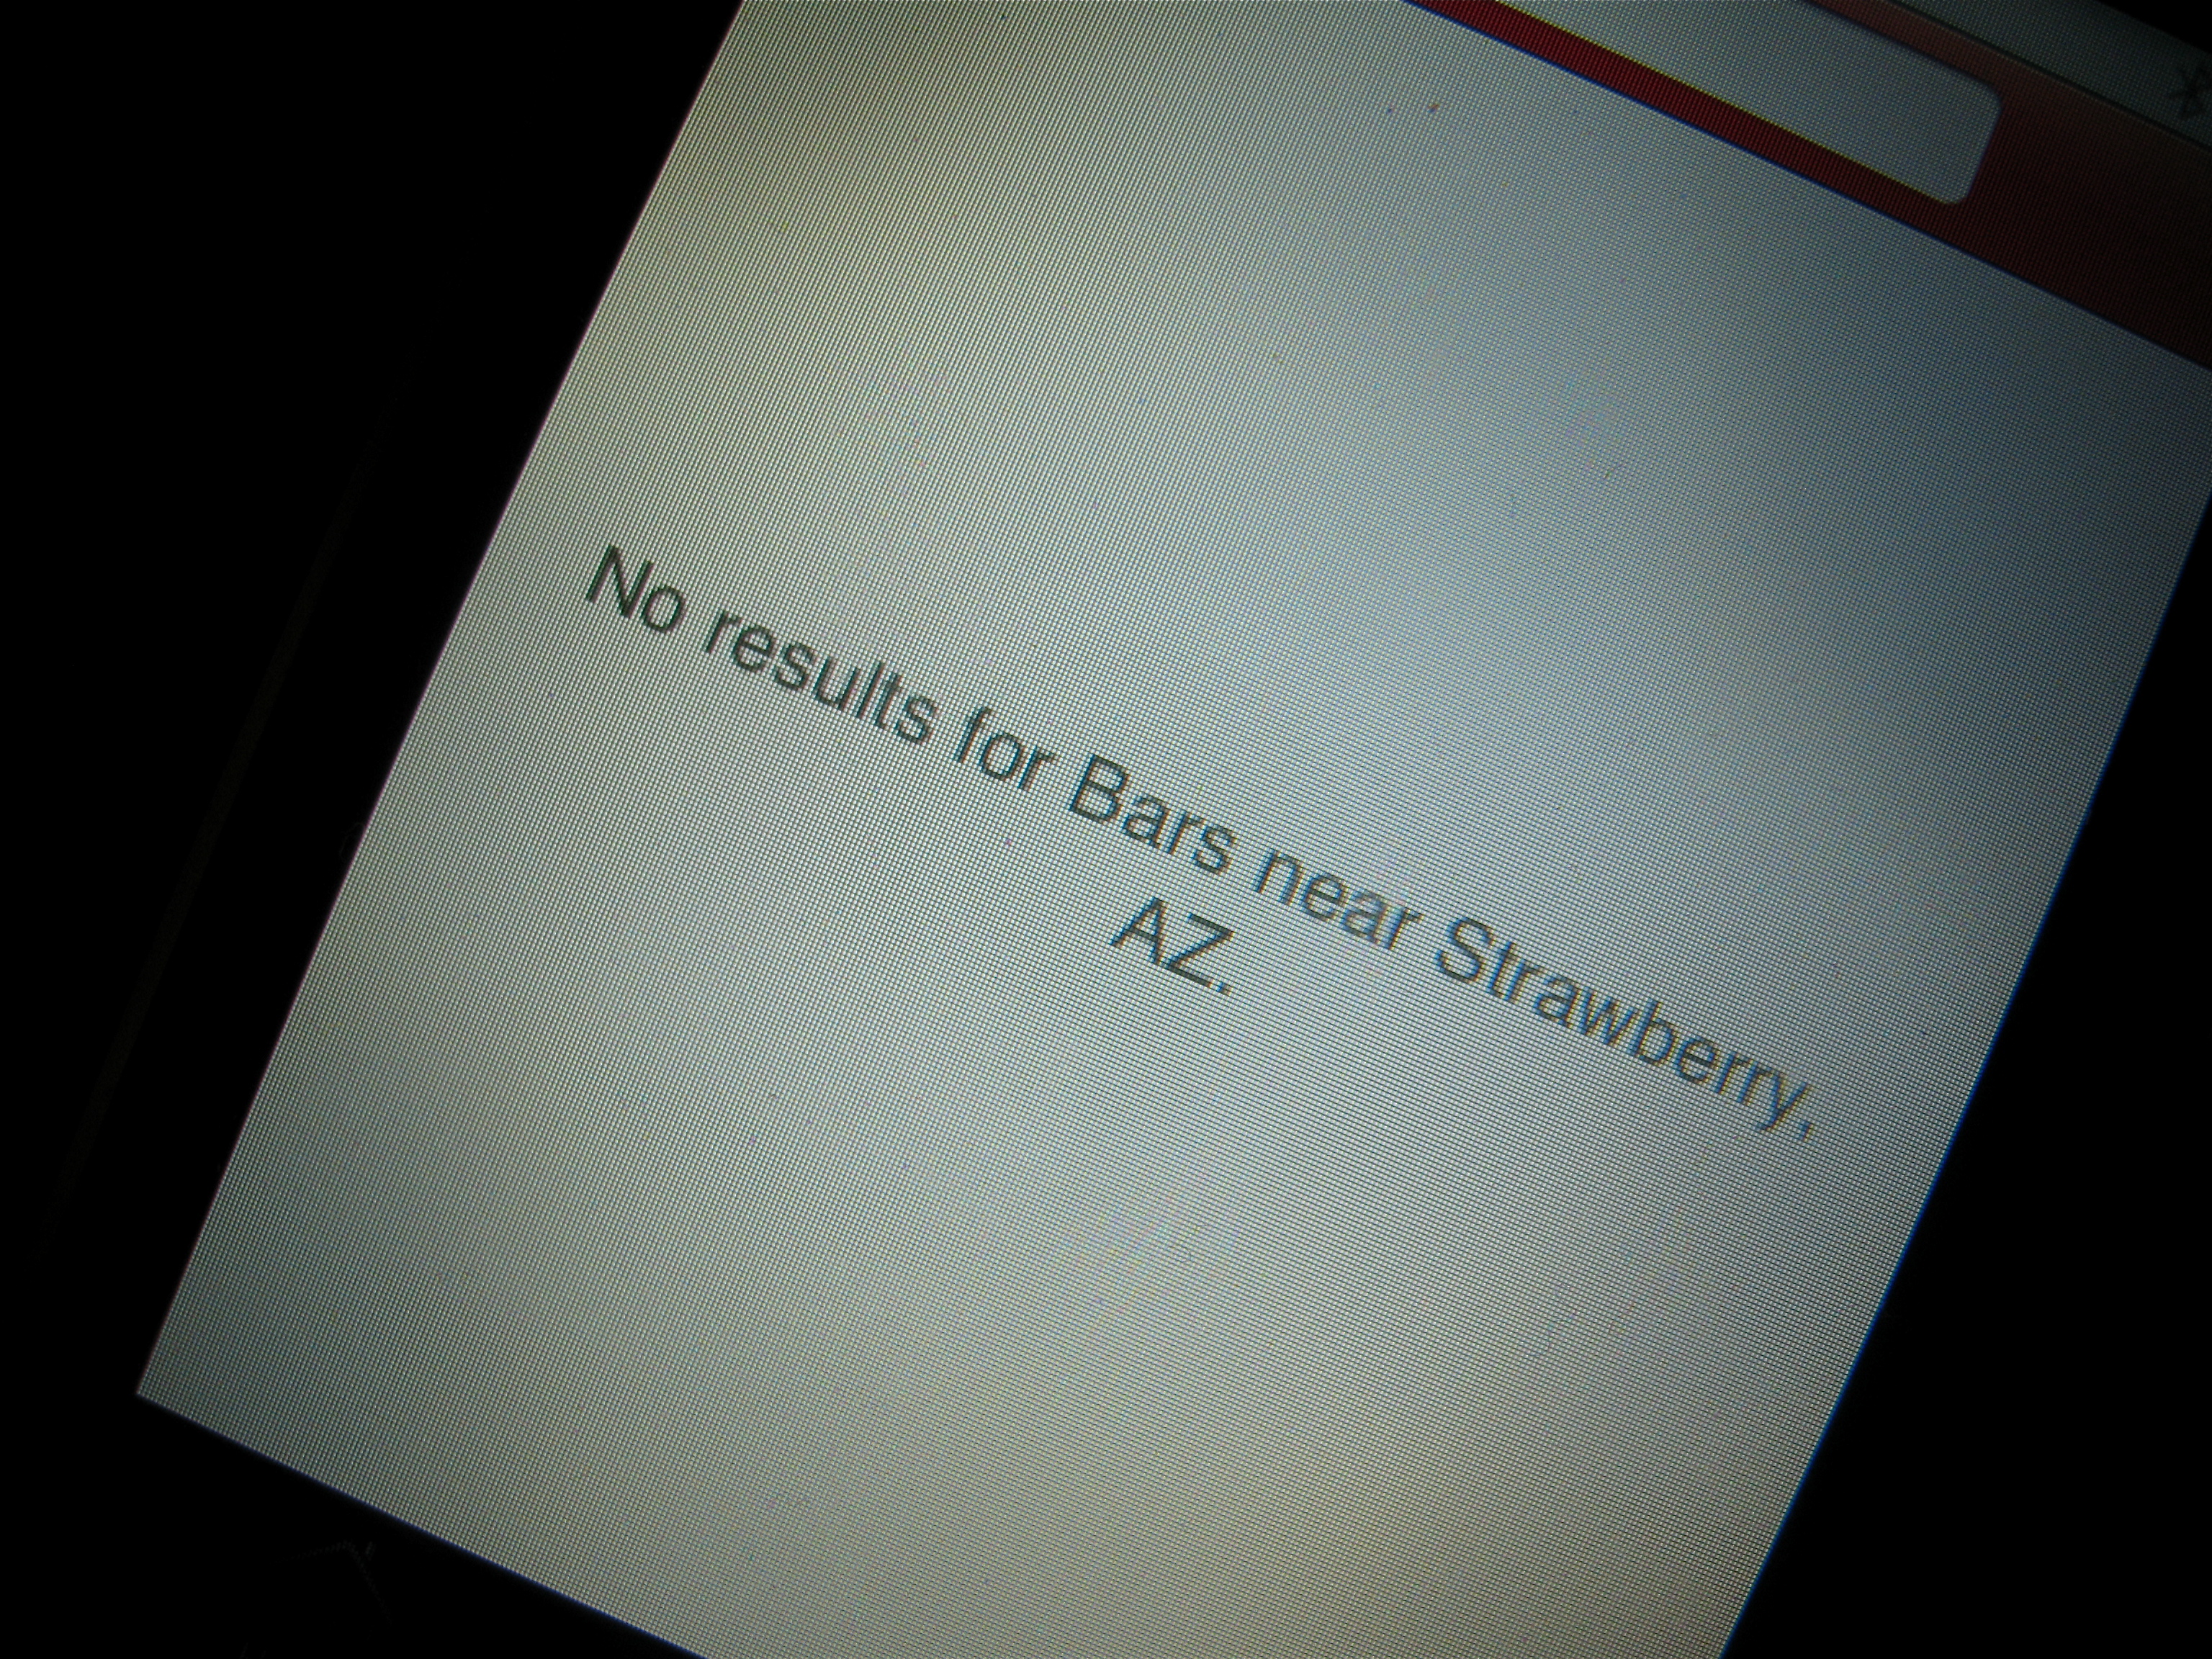
iphone, brand, product, font, design, text, document, shape